Bat falcon

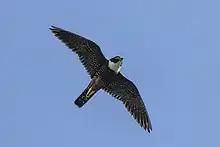
"F.r. petoensis" Orange Walk District, Belize

The bat falcon (Falco rufigularis) is a bird of prey in the family Falconidae, the falcons and caracaras. It is found in Mexico, Central America, Trinidad, and every mainland South American country except Chile and Uruguay.